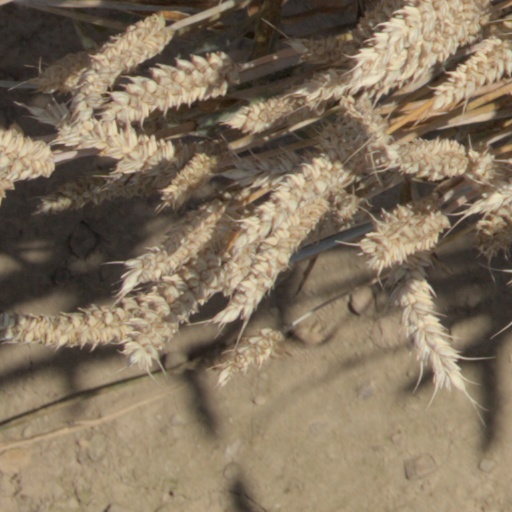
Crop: wheat